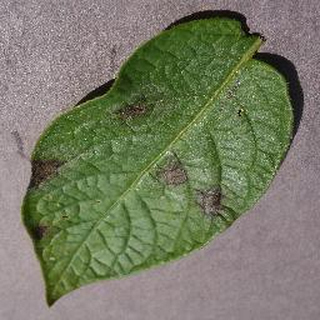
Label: potato_late_blight